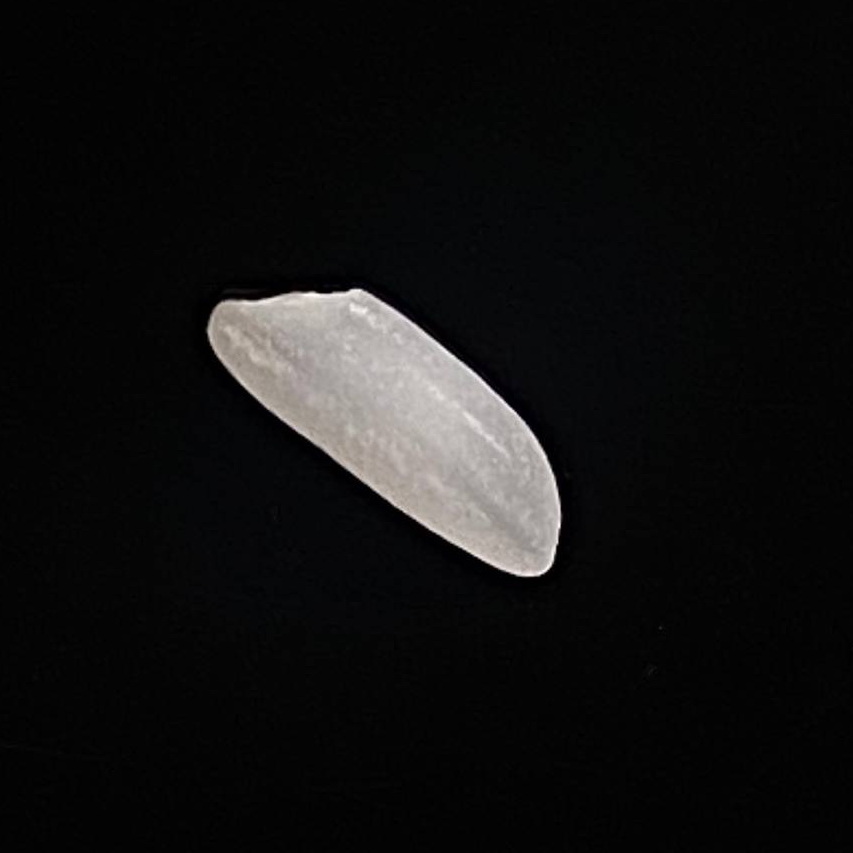
Rice variety: Katari_Polao